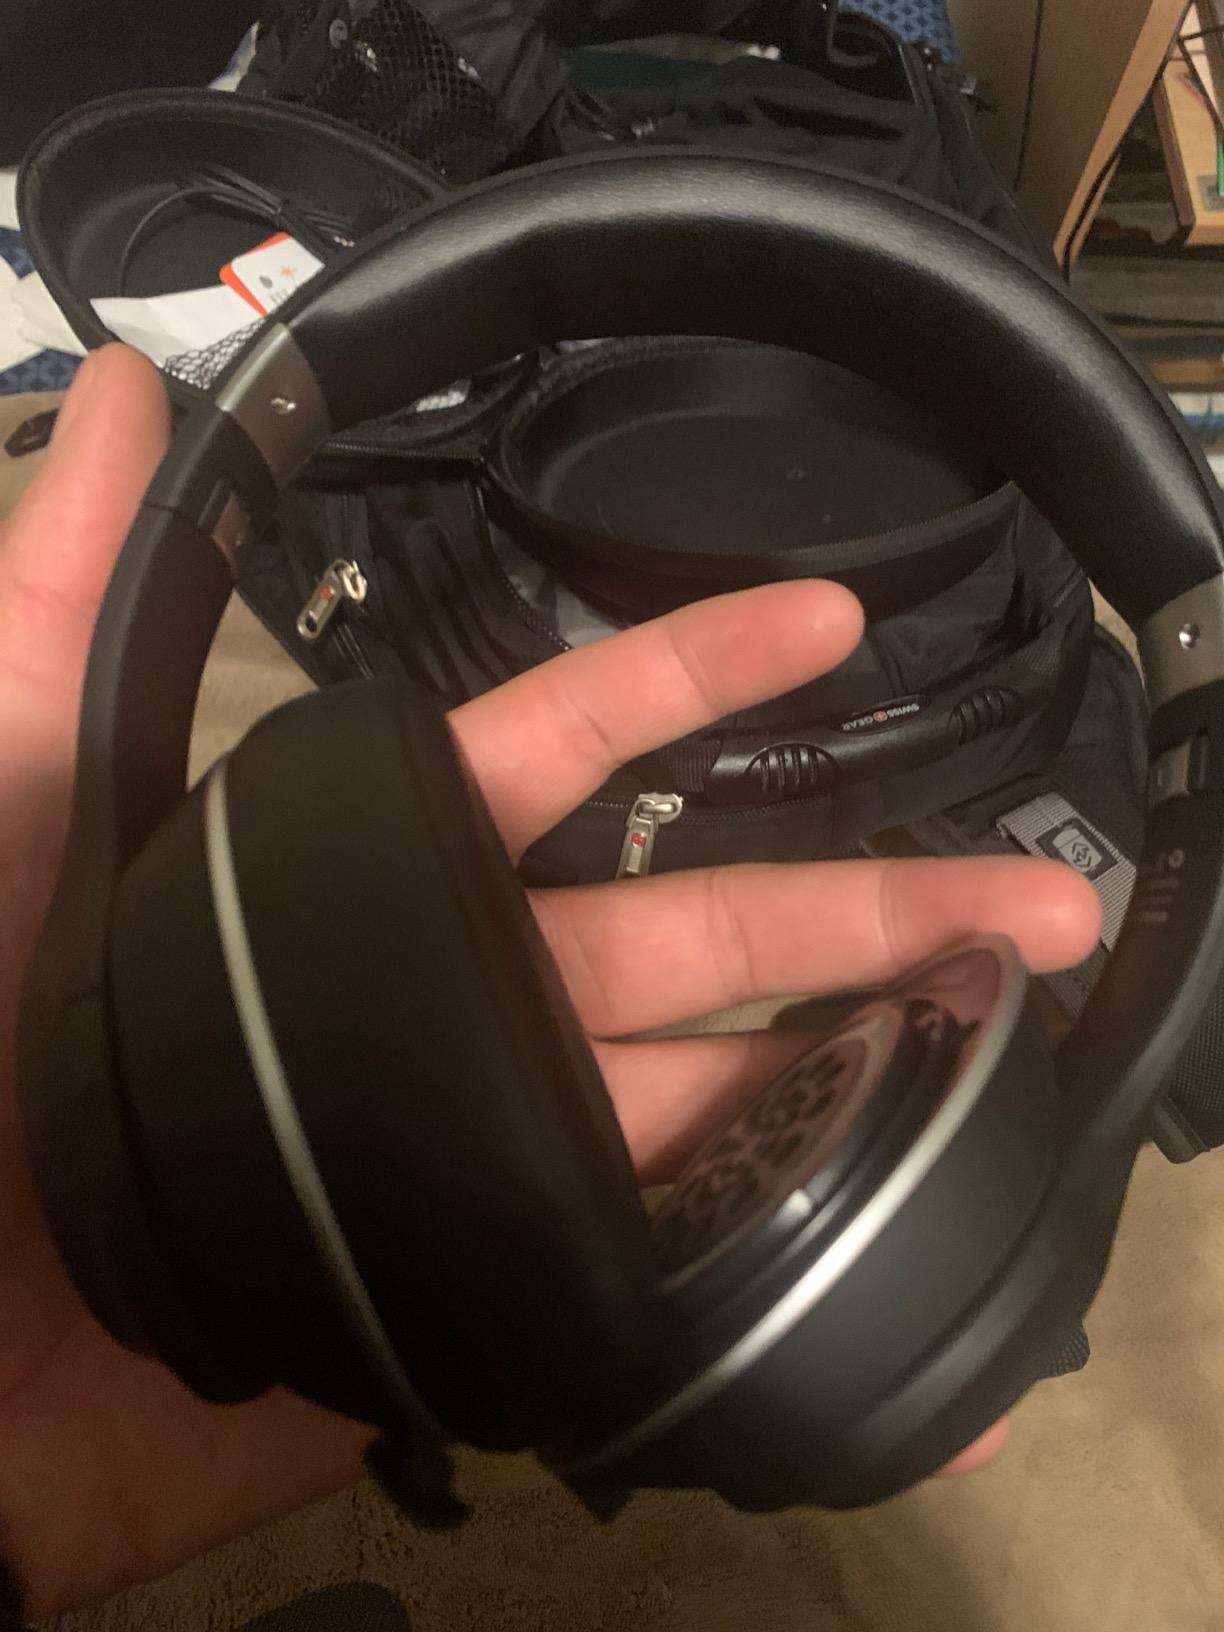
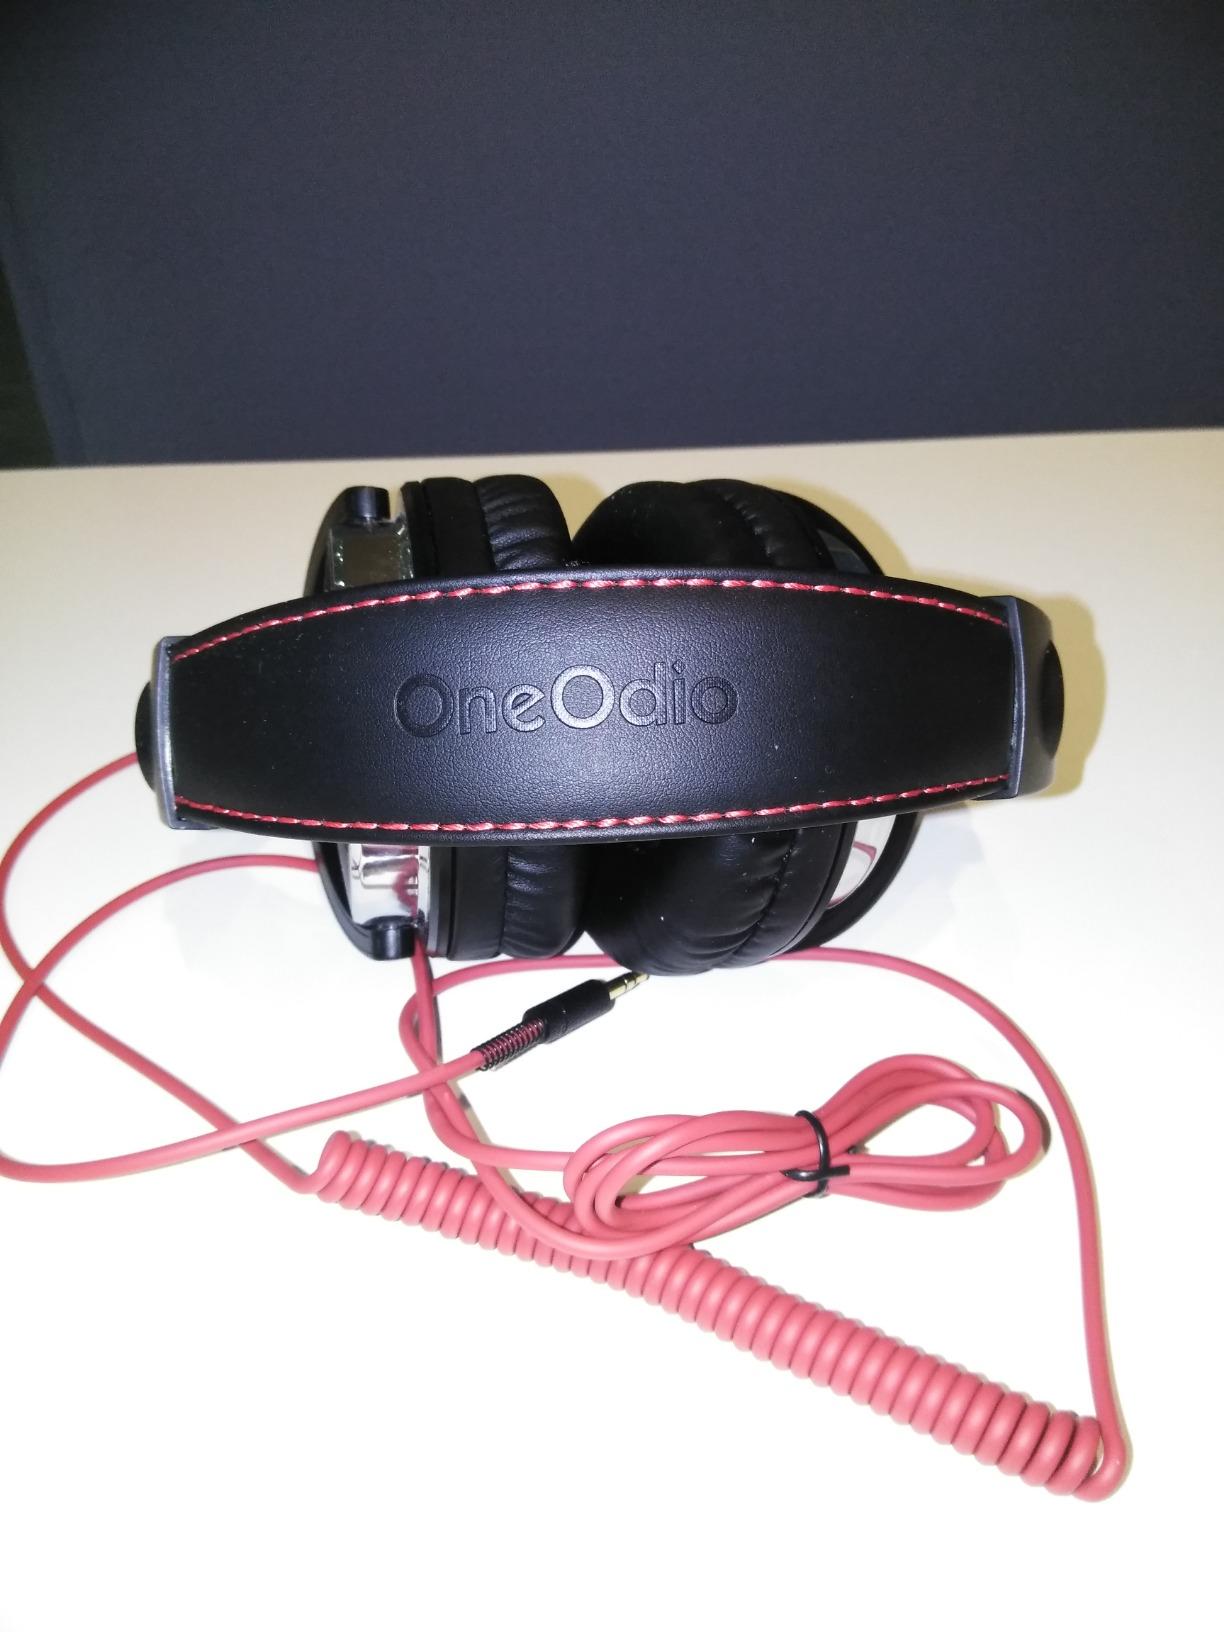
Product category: headphones
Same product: no